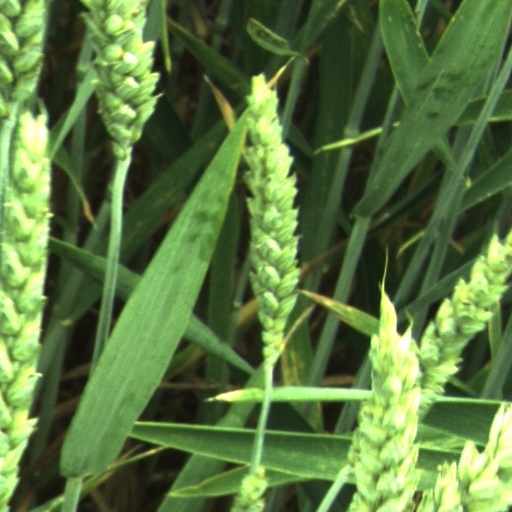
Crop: wheat